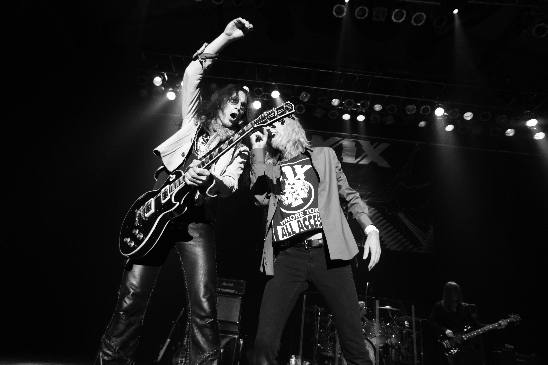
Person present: Yes